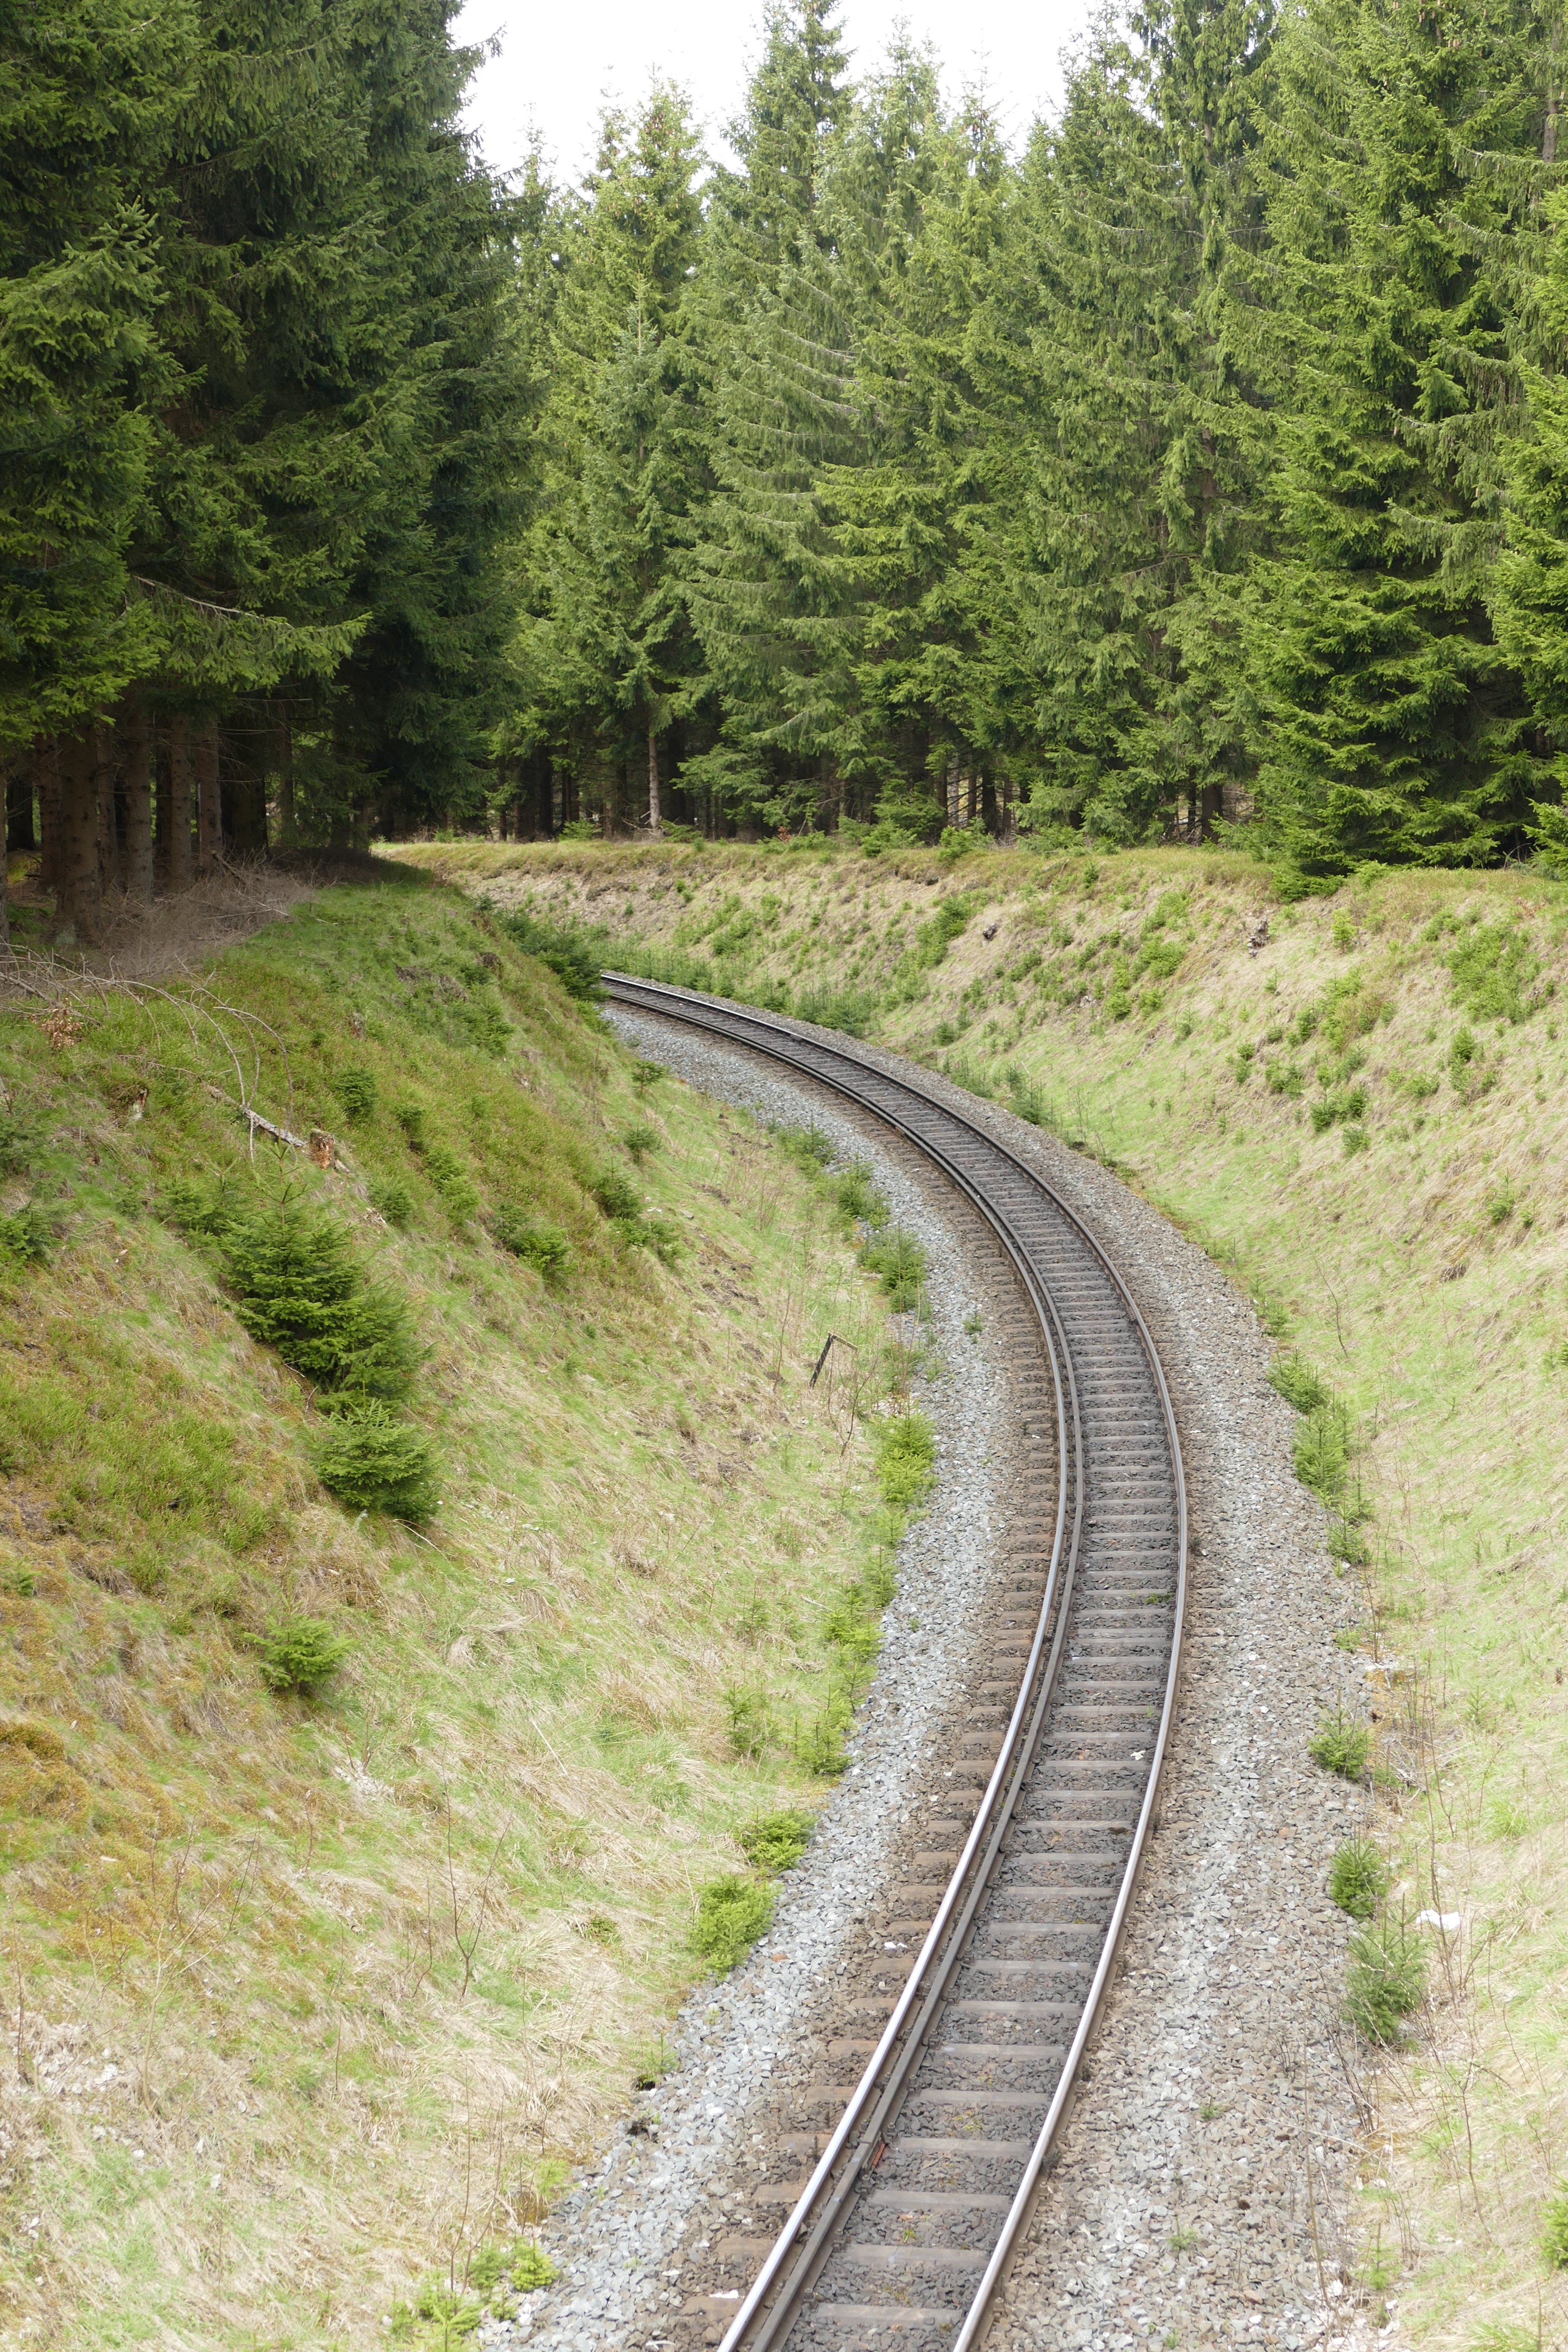
nature, forest, track, rail, transport, curve, vehicle, lane, waterway, rail transport, narrow gauge, harzquerbahn, railway system, 2 tracks, rolling stock